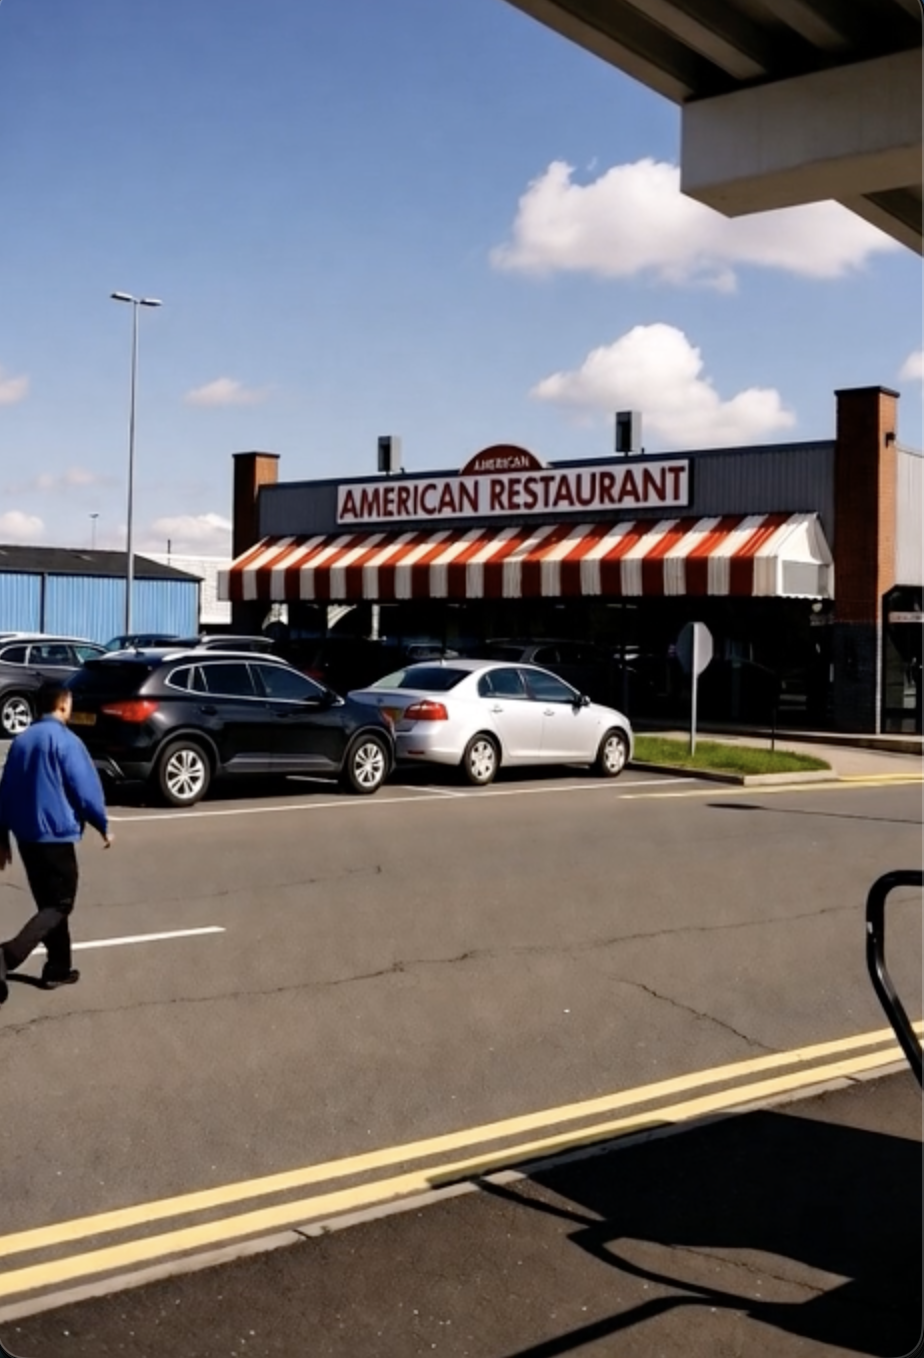
Object: person